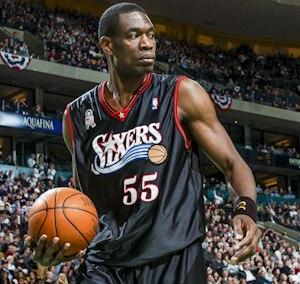
Cet article présente la liste du nombre de joueurs étrangers ayant évolué en NBA.
Dikembe Mutombo Mpolondo Mukamba Jean-Jacques wa Mutombo dit Dikembe Mutombo, est un joueur de basket-ball congolais, né le 25 juin 1966 à Kinshasa. Surnommé Le mont Mutombo, il mesure 2,18 m. Il est célèbre pour son jeu très défensif. En 18 saisons de NBA et près de 1200 matchs, il tourna à une moyenne de 9,8 points, 10,3 rebonds et 2,7 contres.